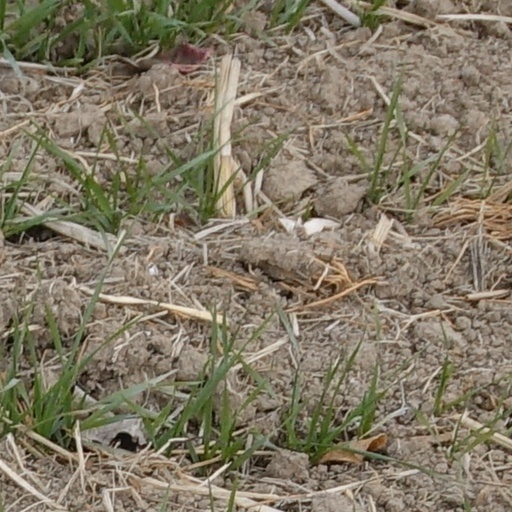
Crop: wheat